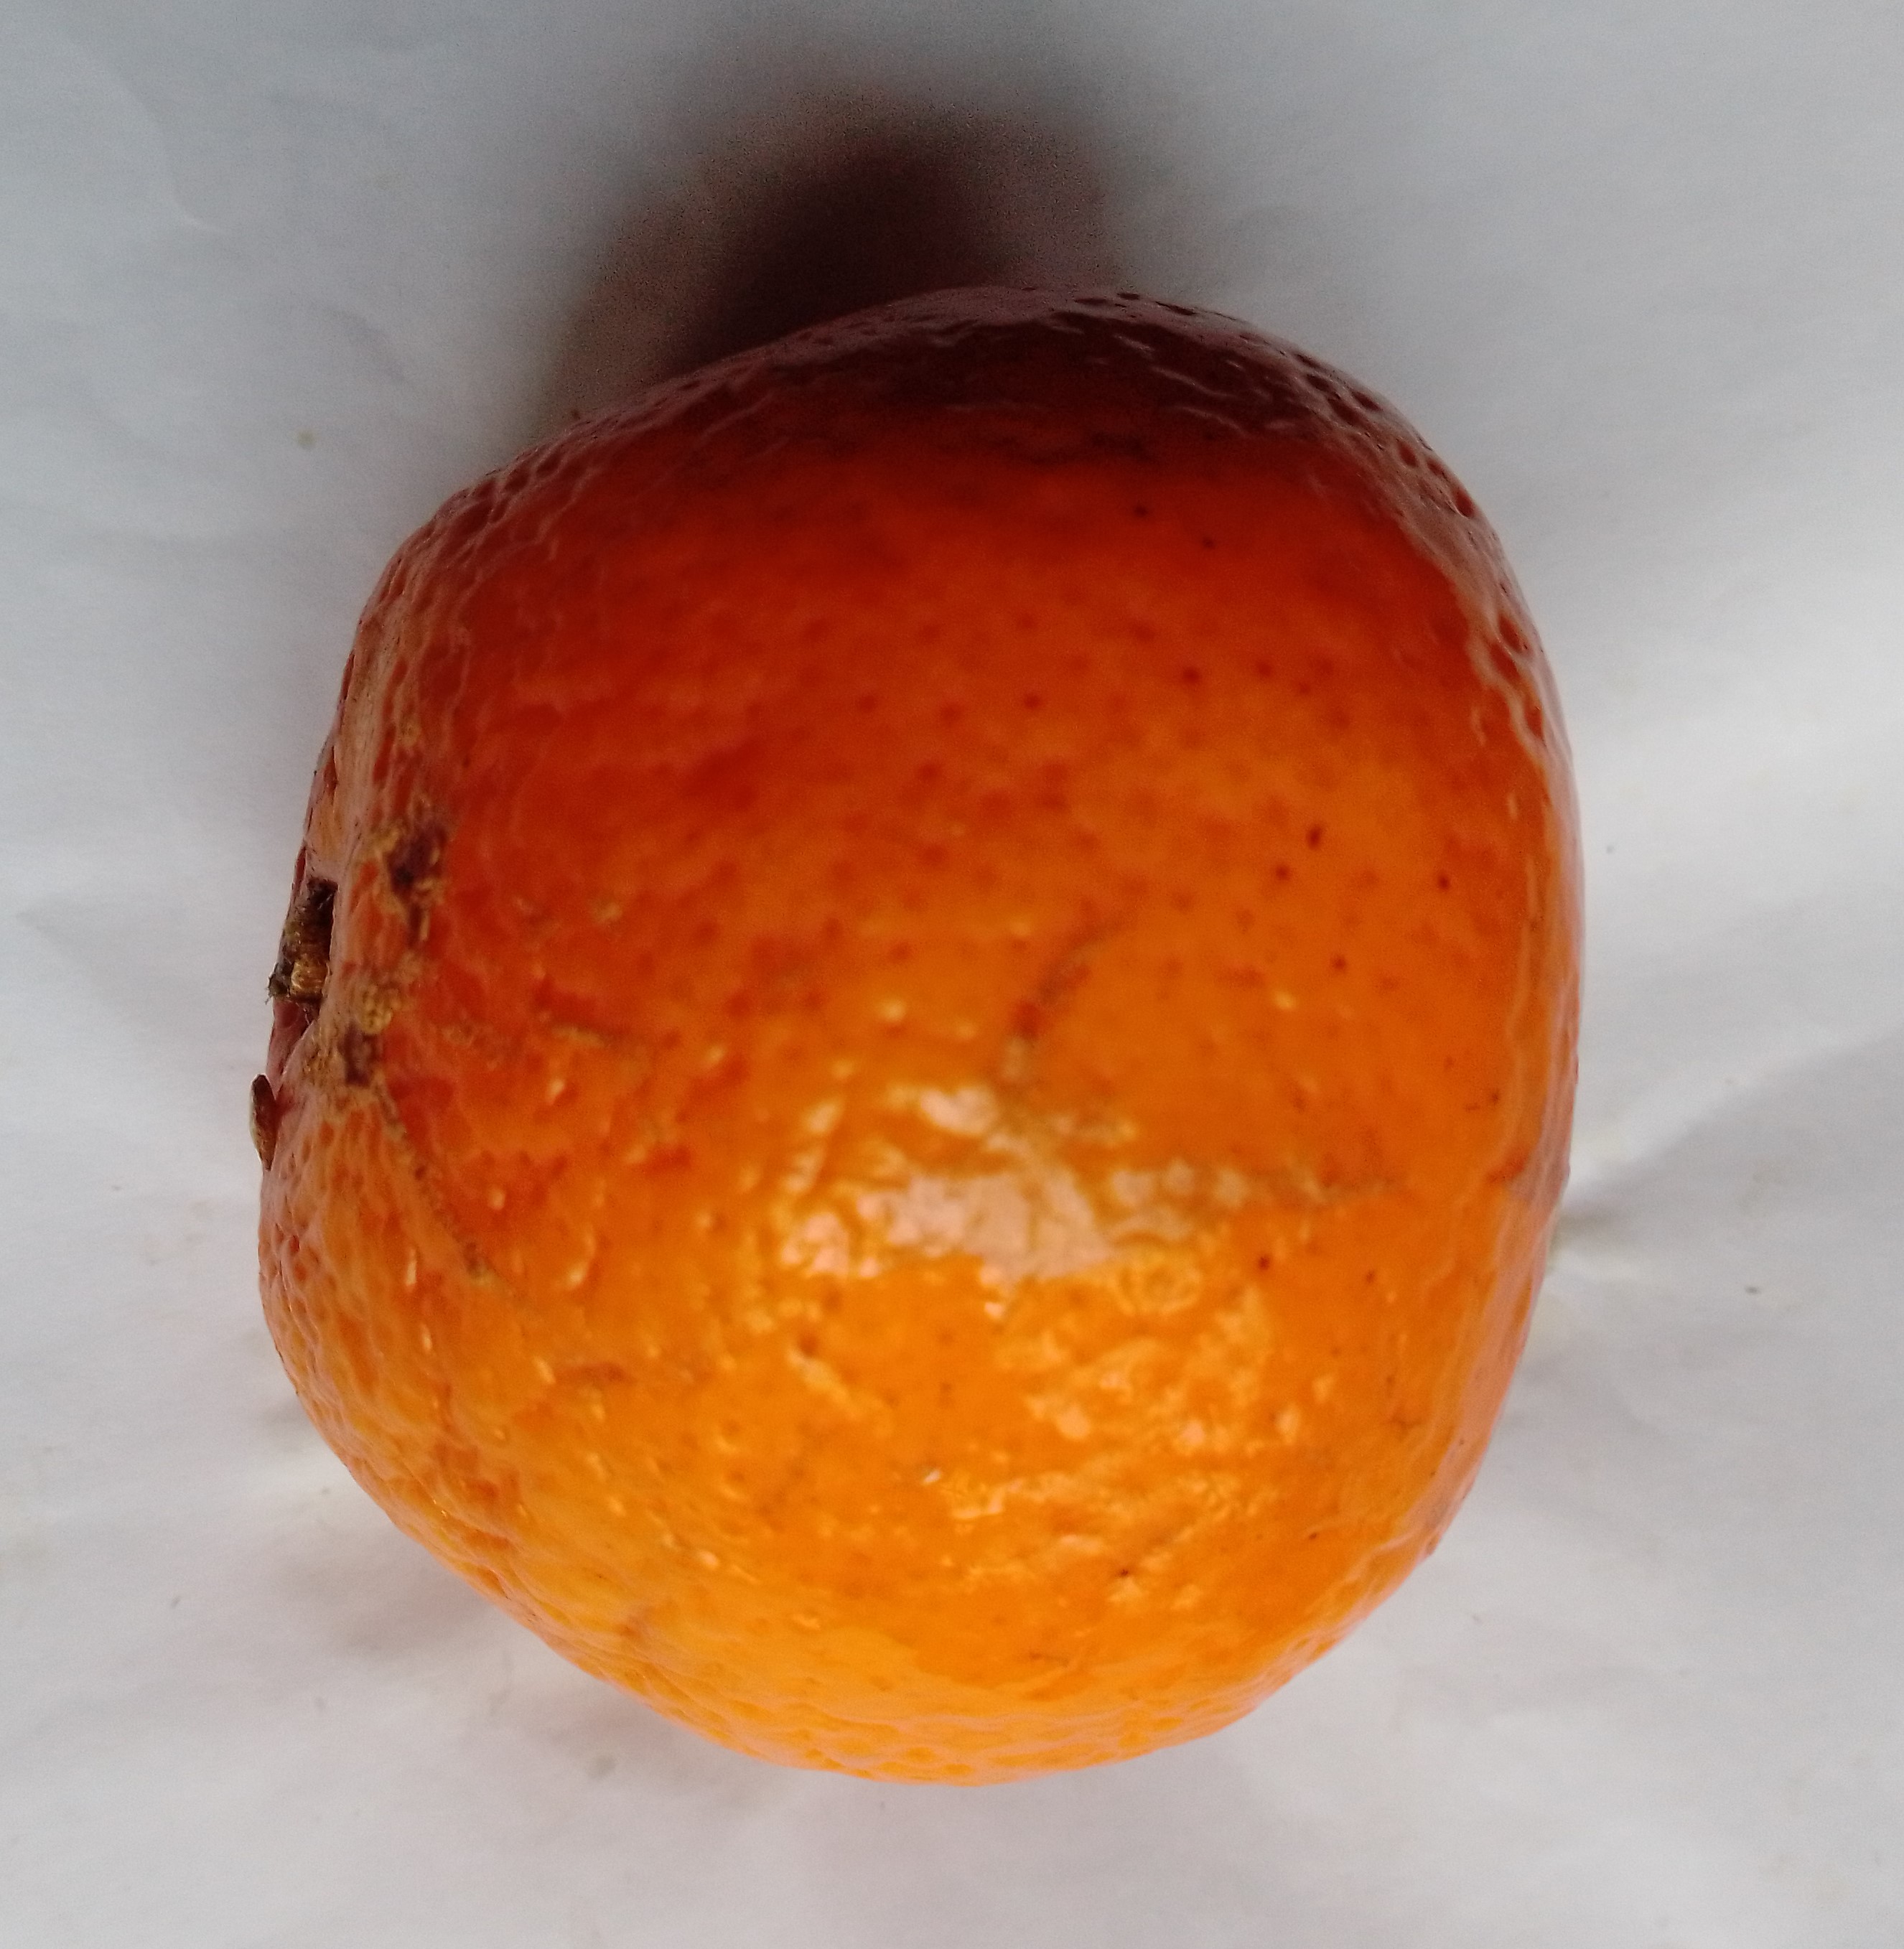
Fruit: orange
Condition: rotten